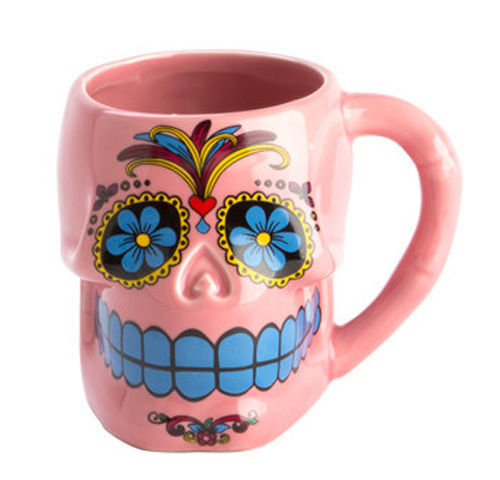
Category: mug